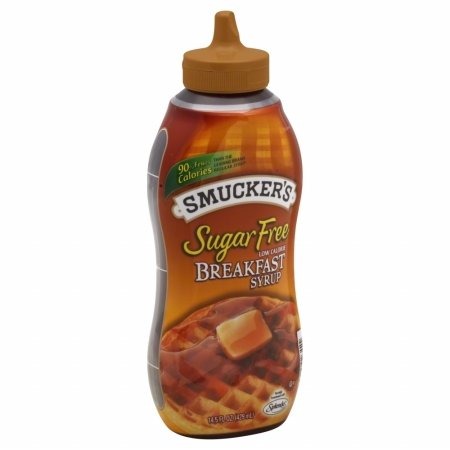
Item Name: SMUCKERS SYRUP BREAKFAST SF-14.5 OZ -Pack of 12
Value: 12.0
Unit: Count

Price: 9